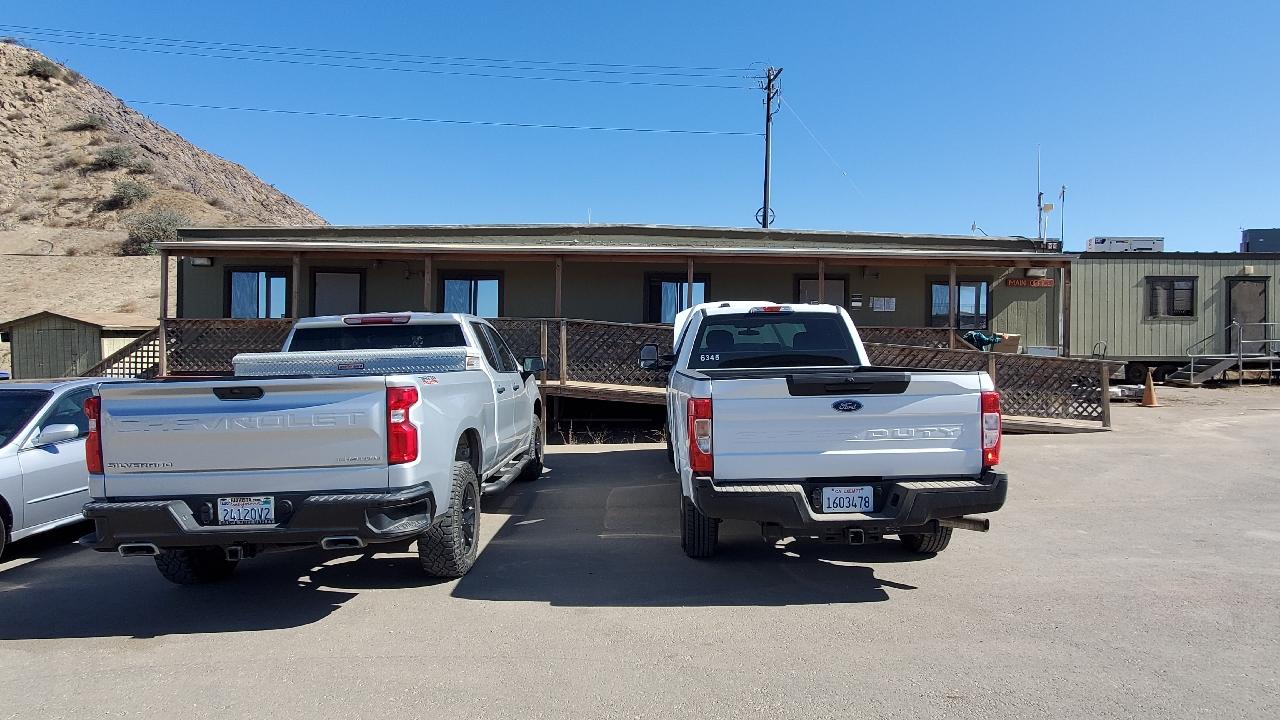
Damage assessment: no_damage